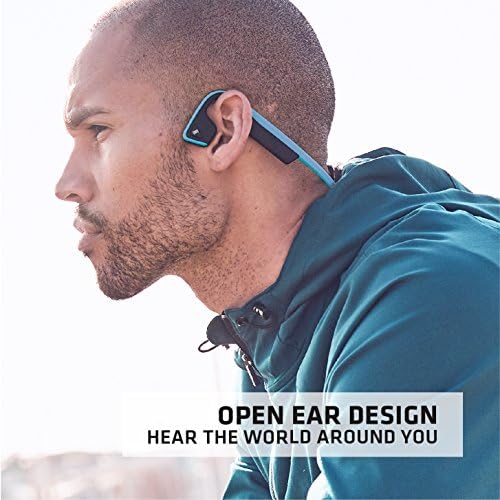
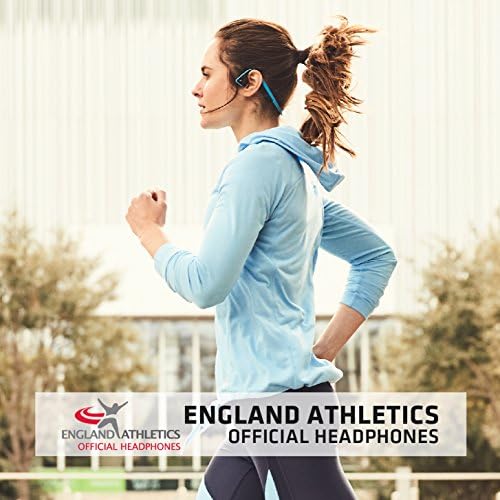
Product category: headphones
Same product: yes